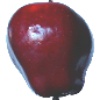
Label: Apple Red Delicious 1